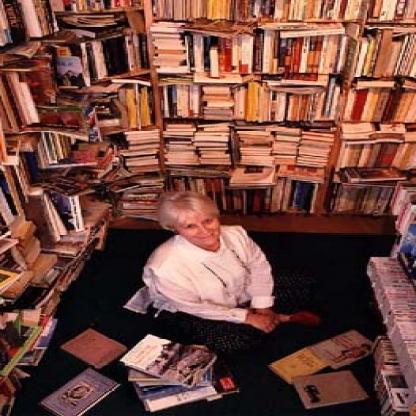
Scene: Indoor